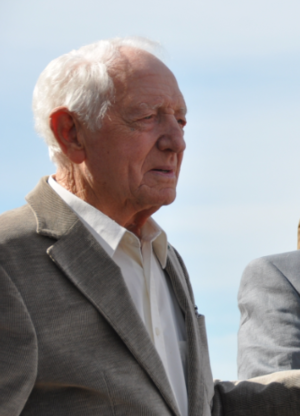
Marc CASSOT à Autignac le 26 avril 2014.
1ᵉʳ janvier : prise de fonction de Carole Thibaut comme directrice du théâtre des Îlets, théâtre national de Montluçon.
Marc Cassot est un acteur, directeur artistique et metteur en scène français, né le 16 juin 1923 à Paris 13ᵉ et mort le 21 janvier 2016 à Paris 8ᵉ à 92 ans.